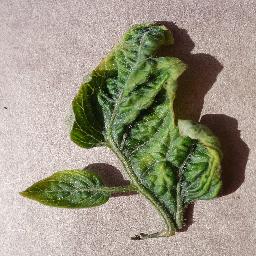
Label: Tomato___Tomato_Yellow_Leaf_Curl_Virus